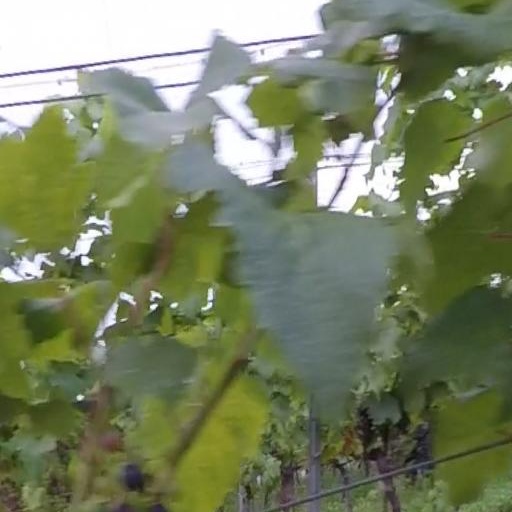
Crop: grape